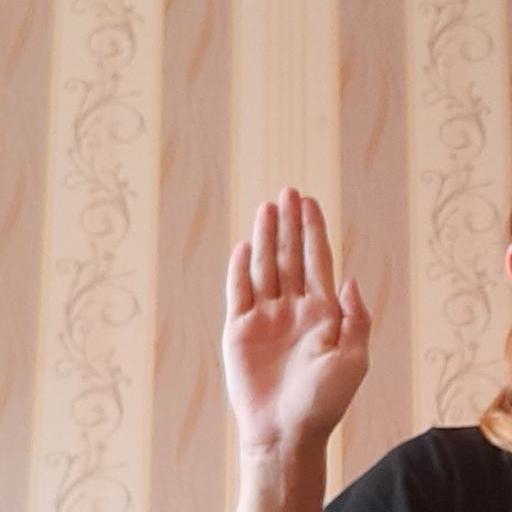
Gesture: stop